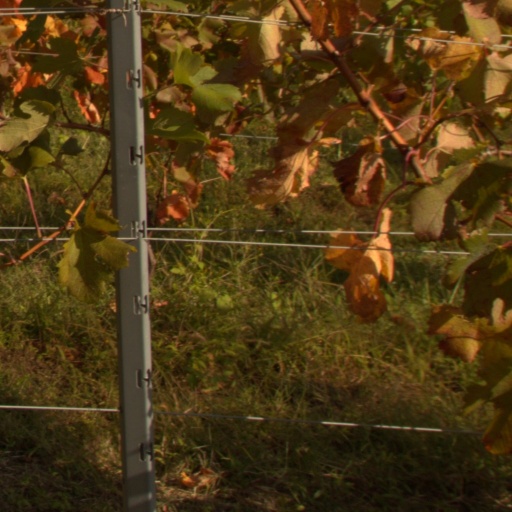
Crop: grape